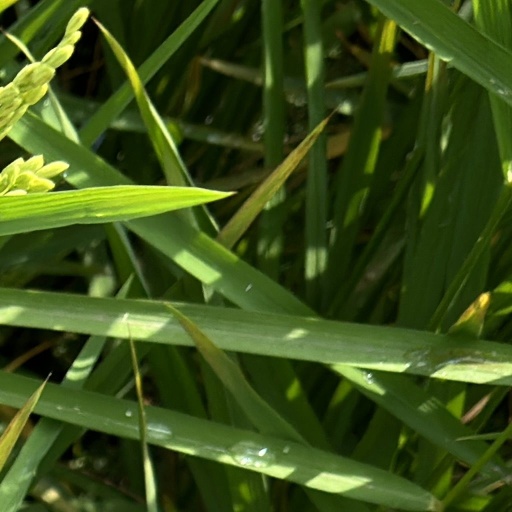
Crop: rice